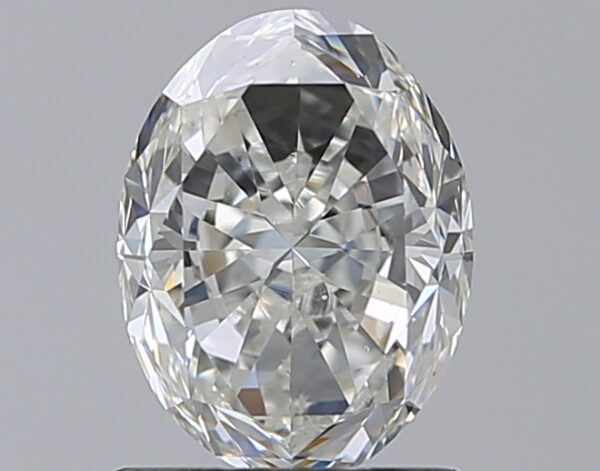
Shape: oval
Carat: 1.2
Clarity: VS2
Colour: G
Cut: FG
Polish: VG
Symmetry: GD
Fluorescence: M
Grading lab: GIA
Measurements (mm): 7.29 x 5.5 x 3.94